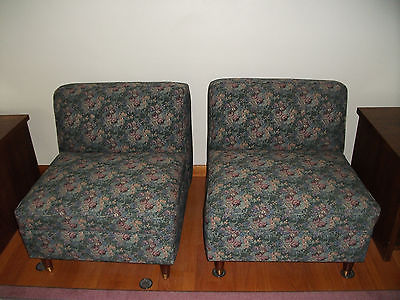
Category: sofa